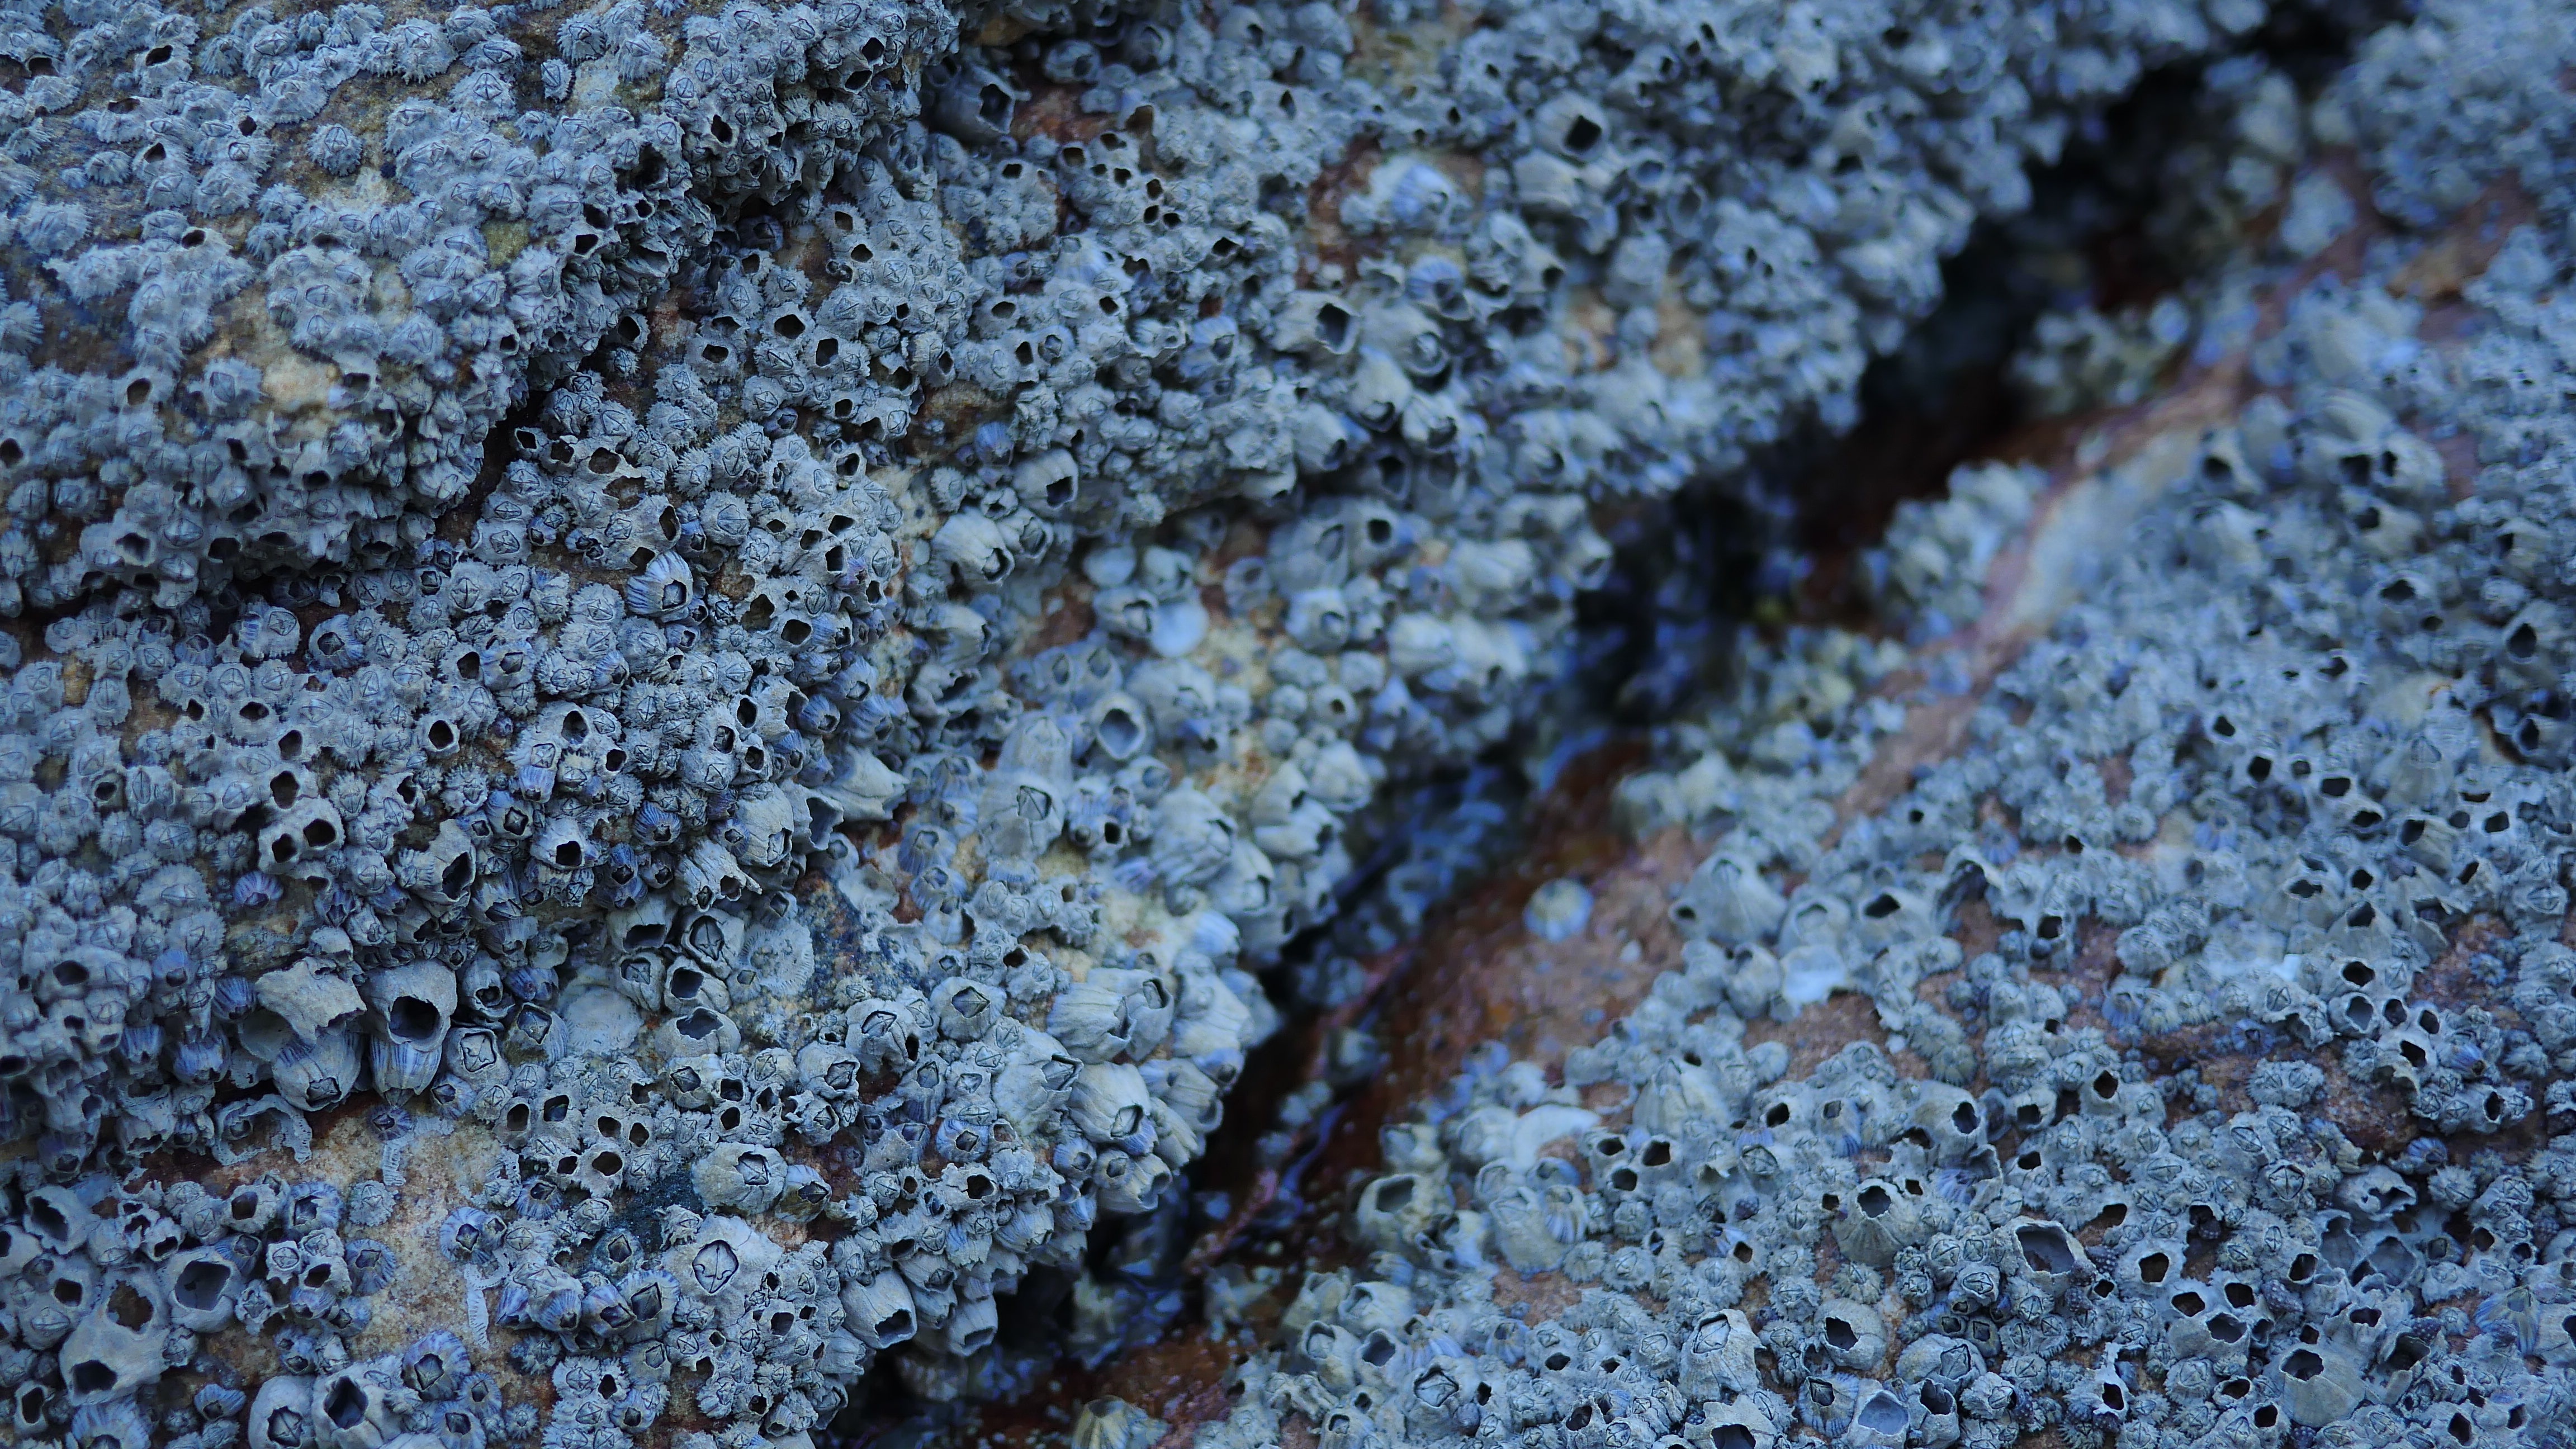
sea, rock, branch, snow, plant, texture, leaf, flower, frost, asphalt, soil, material, shell, seashell, close up, mussels, freezing, macro photography